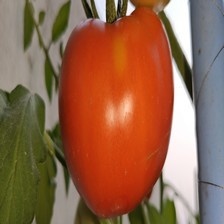
Label: tomato